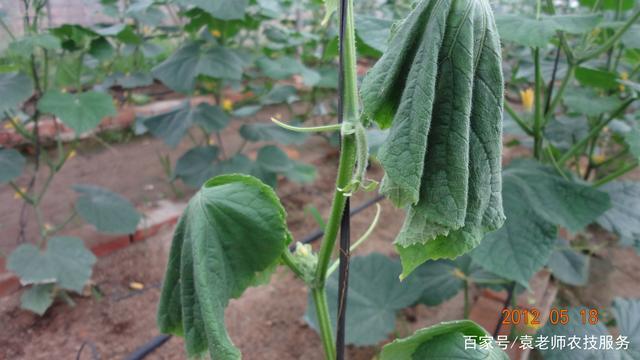
Plant: Cucumber
Disease: cucumber bacterial wilt